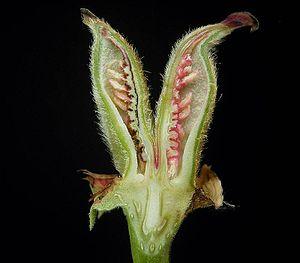
La Pivoine officinale est une plante herbacée de 30 cm à 1 mètre de haut, de la famille des Paeoniaceae, originaire d'Europe méridionale et centrale.